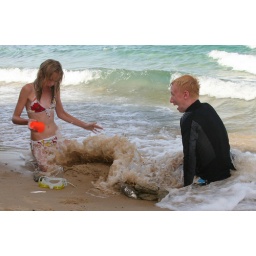
Sardinia Italy July 2009. Their sand castle washed away by the sea ...